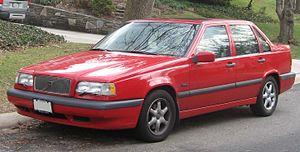
Les Volvo 850 et S70 sont des automobiles du constructeur suédois Volvo. Il s'agit d'une familiale, un segment historique pour le constructeur suédois. La 850 s'est intercalée entre les compactes 440/460 et les routières 940/960. Il s'agissait de la première traction et du premier modèle à être équipé des fameux 5 cylindres en ligne du constructeur suédois. Deux carrosseries étaient disponibles sur la 850, une berline et un break. En 1996, la nouvelle nomenclature Volvo transforme la 850 en S70 pour la berline et V70 pour le break. La véritable remplaçante des 850/S70 est la S60 lancée en 2000.